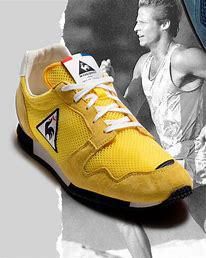
Brand: Le
Model: Coq Sportif 100